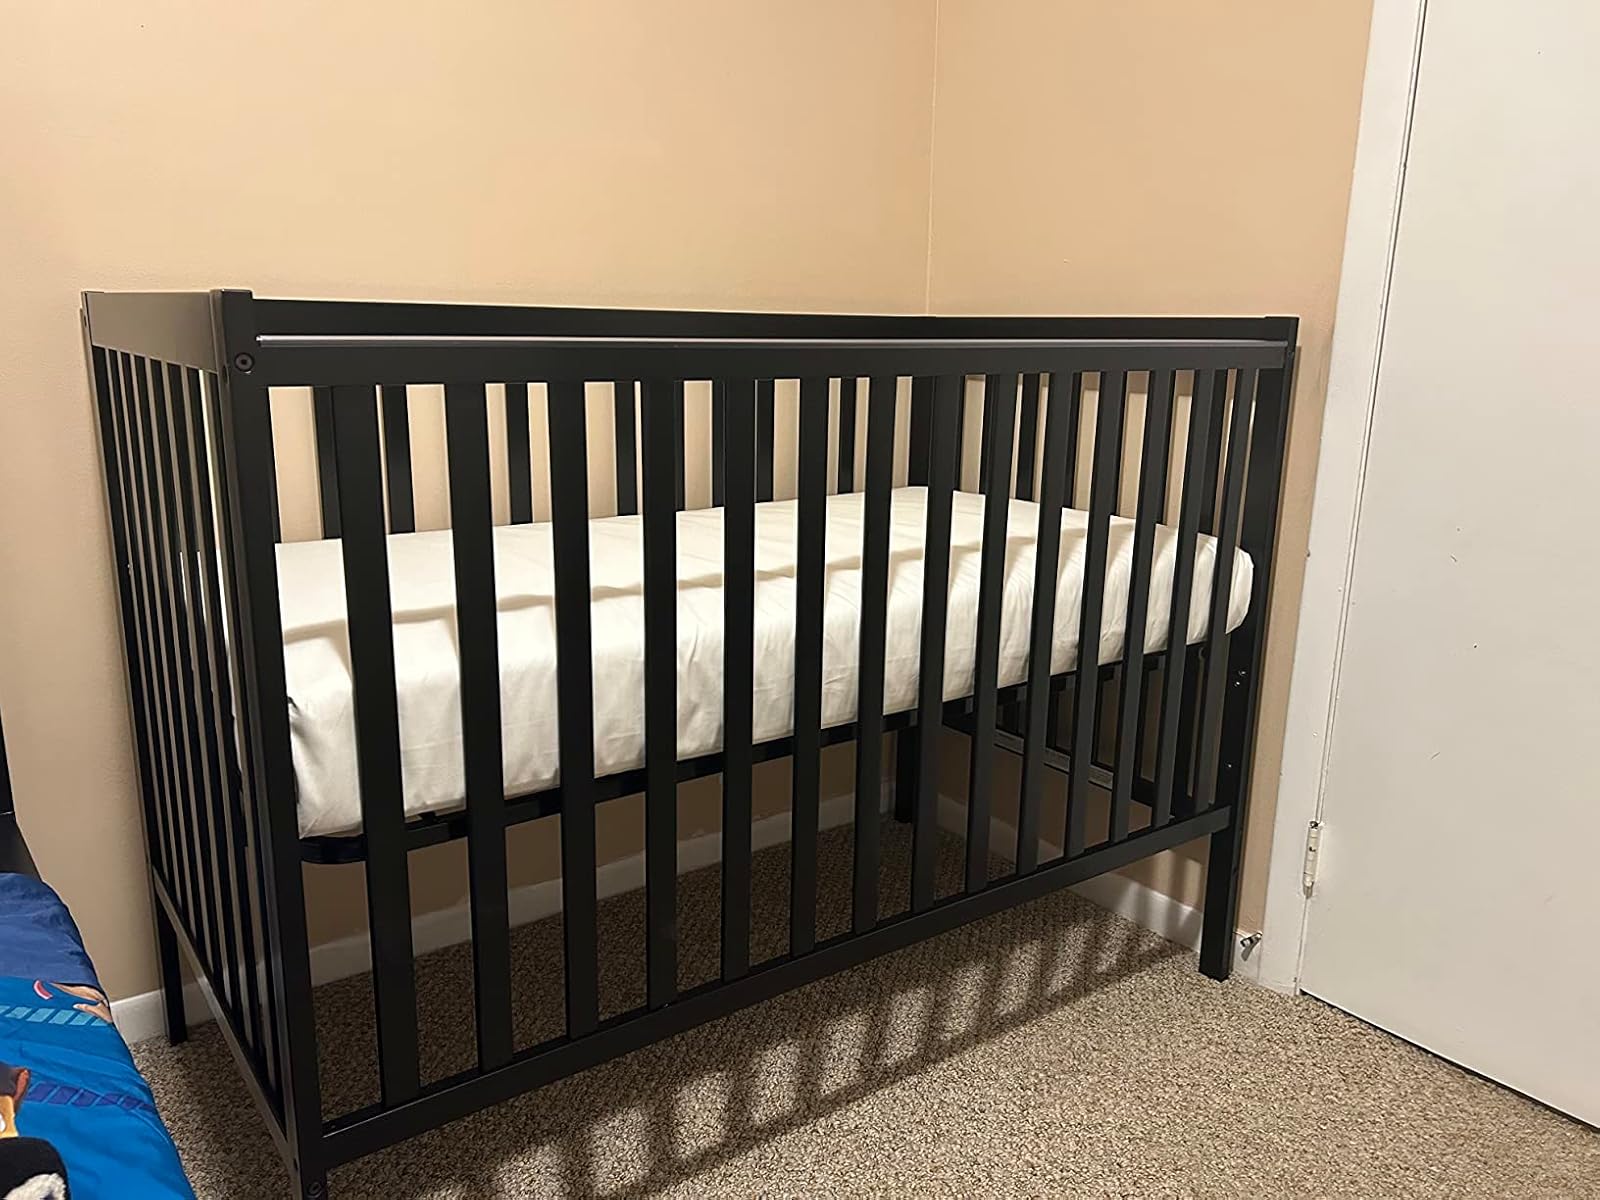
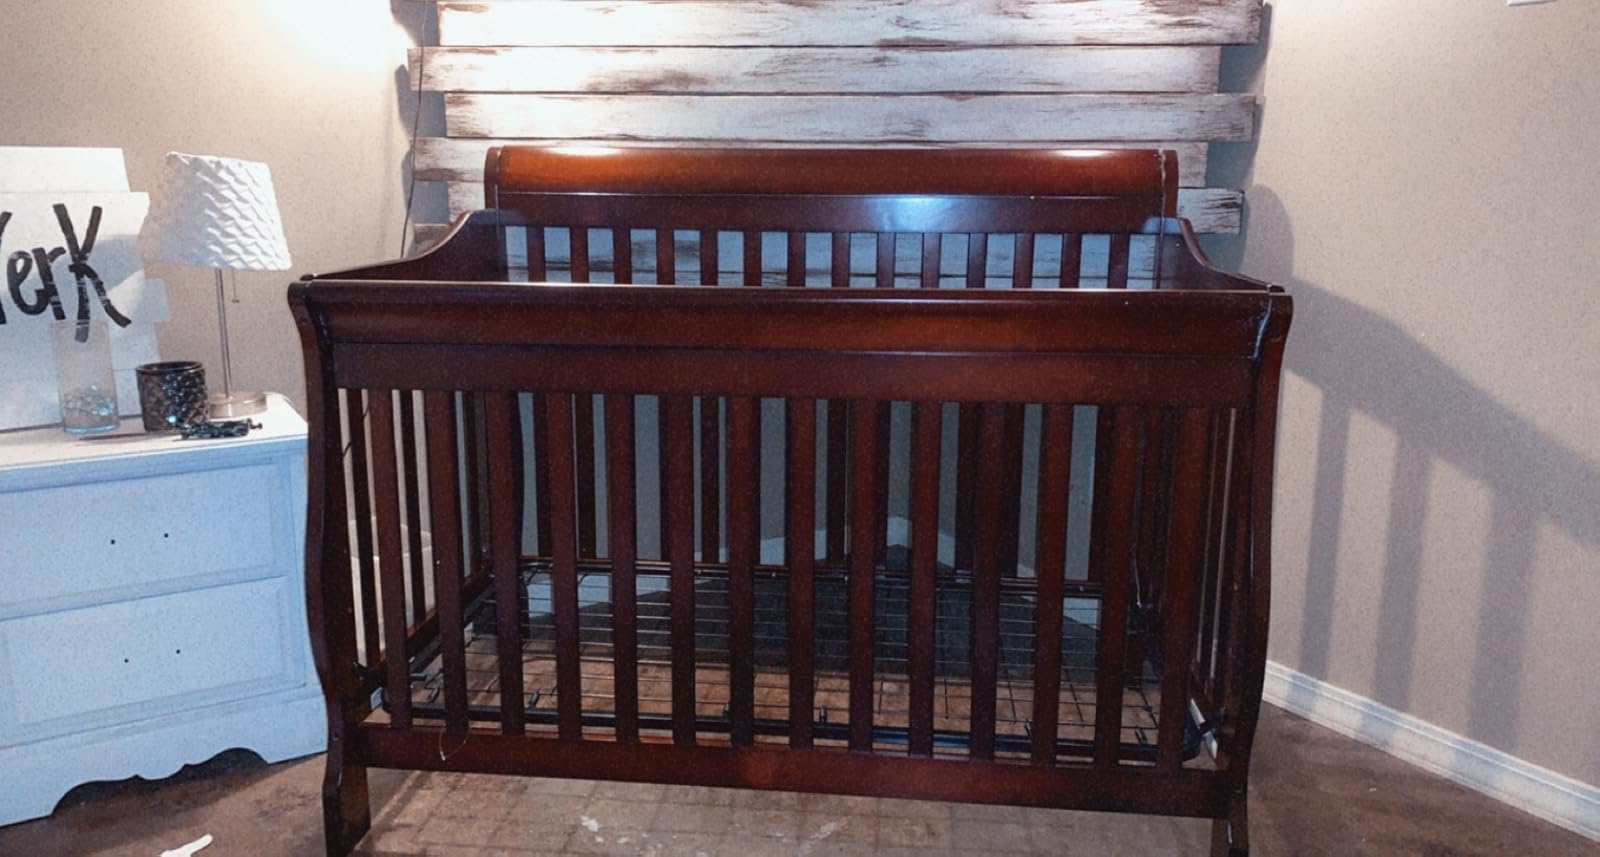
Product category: products_crib
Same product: no